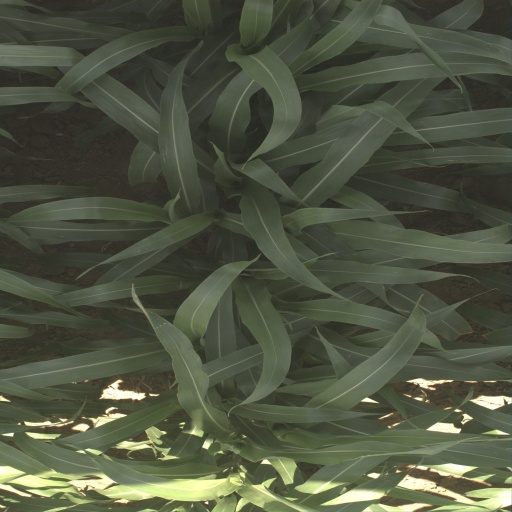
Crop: sorghum